Amy Yates

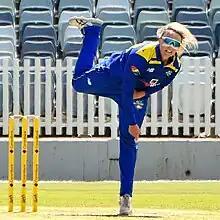
Yates bowling for the ACT in September 2022

Amy Beach Yates (born 30 September 1998) is an Australian cricketer who plays as a right-arm medium pace bowler and right-handed batter. She last played for the ACT Meteors in the Women's National Cricket League (WNCL).